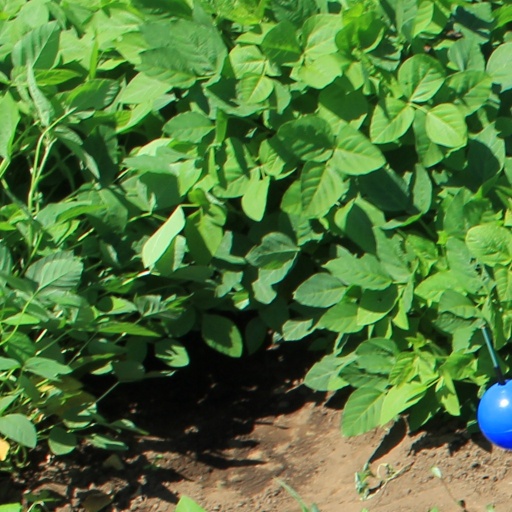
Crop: soybean